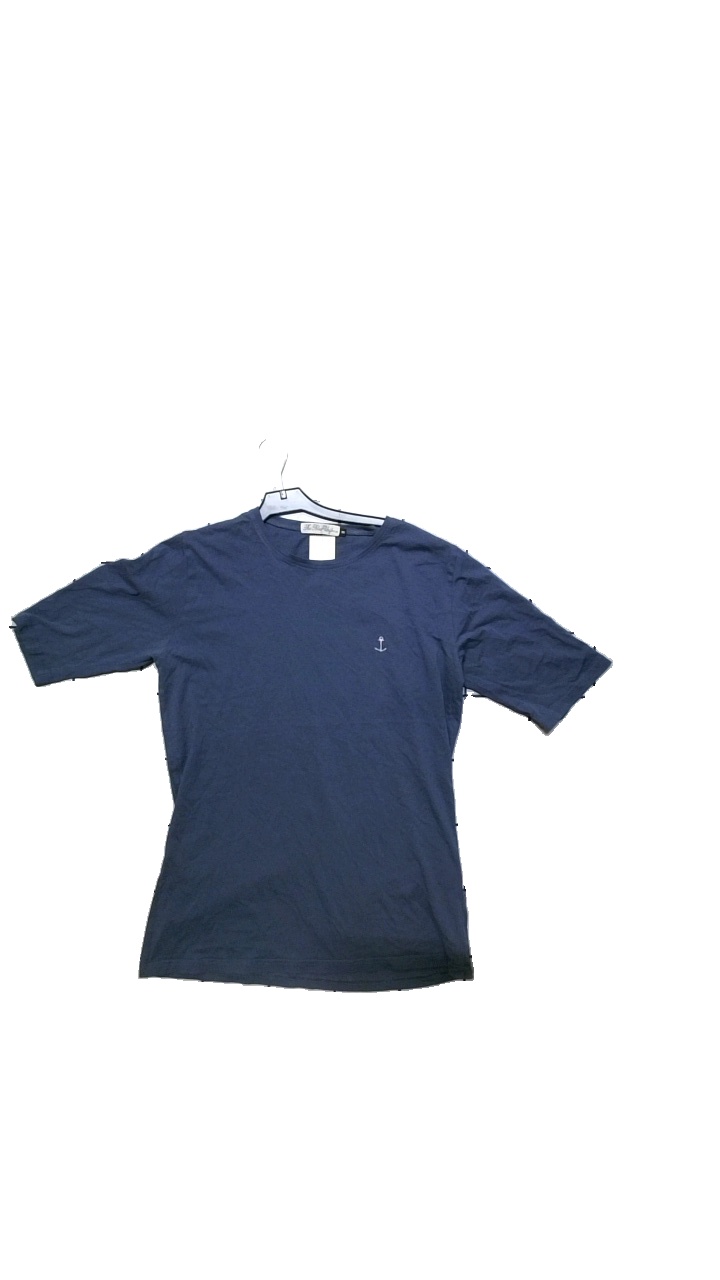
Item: T-shirt (Unisex)
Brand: The Blue Uniform
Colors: Blue
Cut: Regular
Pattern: Logo print
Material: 100%Cotton
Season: All
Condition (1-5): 3
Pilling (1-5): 4
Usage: Reuse
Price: <50